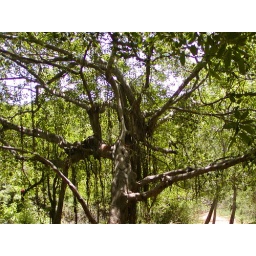
This picture of the tree taken in the deep forest of india.